Bourj Hammoud

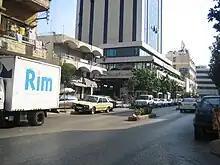
City Mall in a commercial area in Bourj Hammoud

Bourj Hammoud is located just off of the highway and surrounded by the communities of Dora, Karantina, Sin el Fil and Achrafieh.